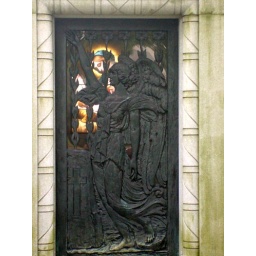
Stained glass window seen through a mausoleum door in Woodlawn Cemetery in The Bronx.